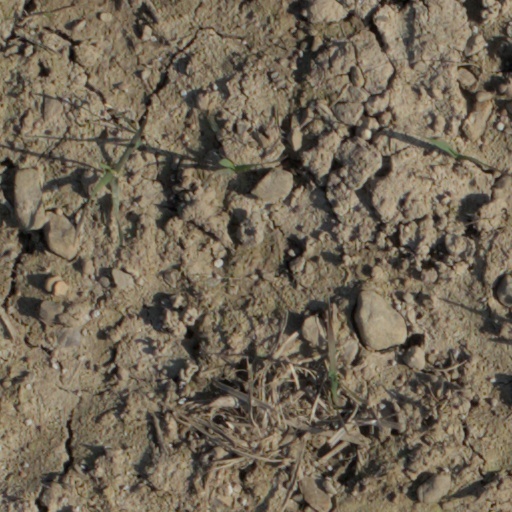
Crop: wheat